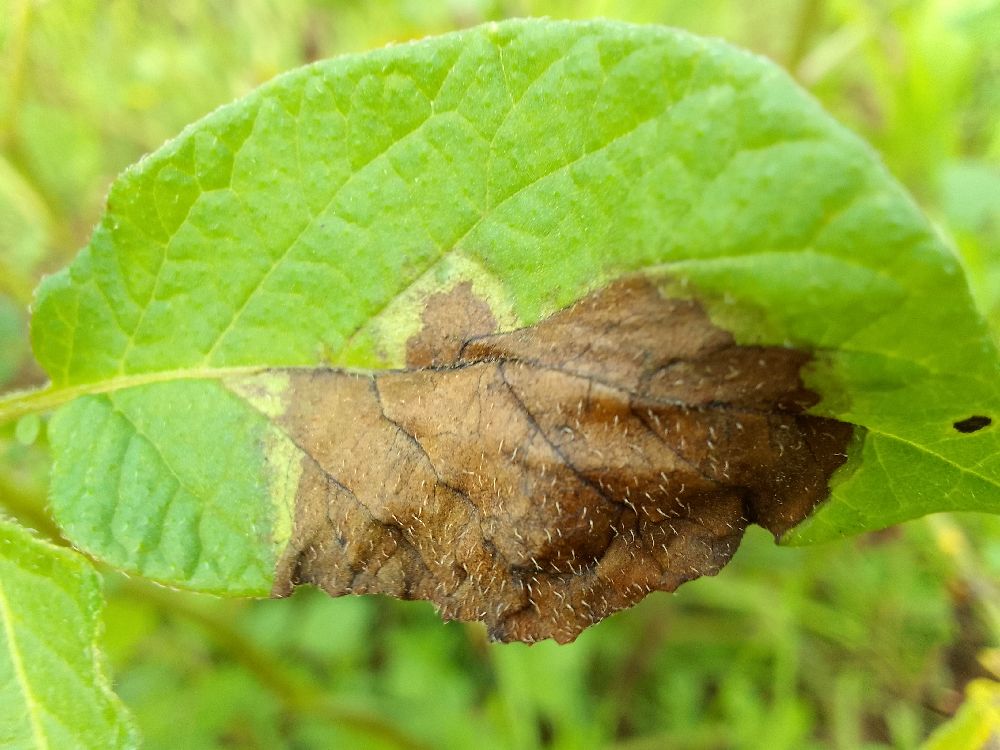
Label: Late blight